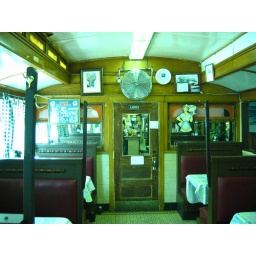
Old train car diner in North Hampton, Mass/